Sam Weideman

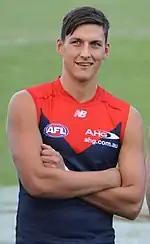
Weideman in February 2017

Weideman was born into an Australian rules football family with his grandfather, Murray Weideman, playing 180 matches for the Collingwood Football Club, including winning two premierships (he captained the 1958 premiership), winning three Copeland Trophies as Collingwood's best and fairest, and is a member of the Australian Football Hall of Fame; his father, Mark Weideman, also played for Collingwood, playing 28 games. Although both his father and grandfather played for Collingwood, he grew up a passionate supporter of the Richmond Football Club. He attended Whitefriars College, graduating year twelve in 2015, and he played his junior football with the Vermont Football Club in the Eastern Football League where he won back-to-back best and fairests after switching from a ruckman to a forward at 16 years of age. He played with the Eastern Ranges in the TAC Cup as a bottom-aged player in 2014, and despite an iron deficiency and an ankle stress fracture hampering his second half of the season, he played fifteen matches and kicked nineteen goals. He received a scholarship within the prestigious AFL Academy for 2015, which included playing in the curtain raiser for the 2014 AFL Grand Final with the under-17 Australian team.